Cycling at the 2020 Summer Olympics – Men's individual road race

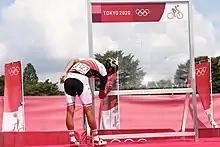
Every cyclist needs to sign before the start

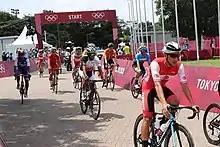
Right after the start

As soon as the race started, a group of eight riders broke away from the peloton. The group comprised Nicholas Dlamini (South Africa), Michael Kukrle (Czech Republic), Juraj Sagan (Slovakia), Polychronis Tzortzakis (Greece), Eduard-Michael Grosu (Romania), Orluis Aular (Venezuela), Paul Daumont (Burkina Faso), and Elchin Asadov (Azerbaijan). The break reached a maximum advantage of around 19 minutes before the peloton began its pursuit, with defending Olympic champion Greg Van Avermaet (Belgium) and Jan Tratnik (Slovenia), in particular, leading the chase. On the gradual uphill section ahead of the climb to Doushi Road, Tristan de Lange (Namibia) attacked from the peloton but he was eventually caught. With around to go, a crash took place in the peloton, taking down the Great Britain duo of Geraint Thomas and Tao Geoghegan Hart as well as Giulio Ciccone (Italy) and Gregor Mühlberger (Austria). All riders eventually managed to get back up and return to the peloton. Up front, the break was reduced to five riders Aular, Dlamini, Tzortzakis, Kukrle, and Sagan after the first climb. The group led the peloton by around 16 minutes.